August von Froriep

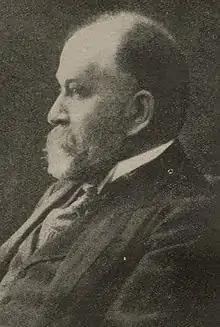
August von Froriep

August von Froriep (10 September 1849 – 11 October 1917) was a German anatomist born in Weimar.